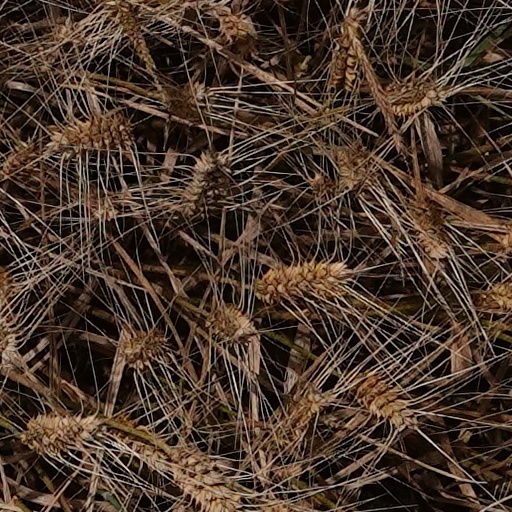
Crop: wheat